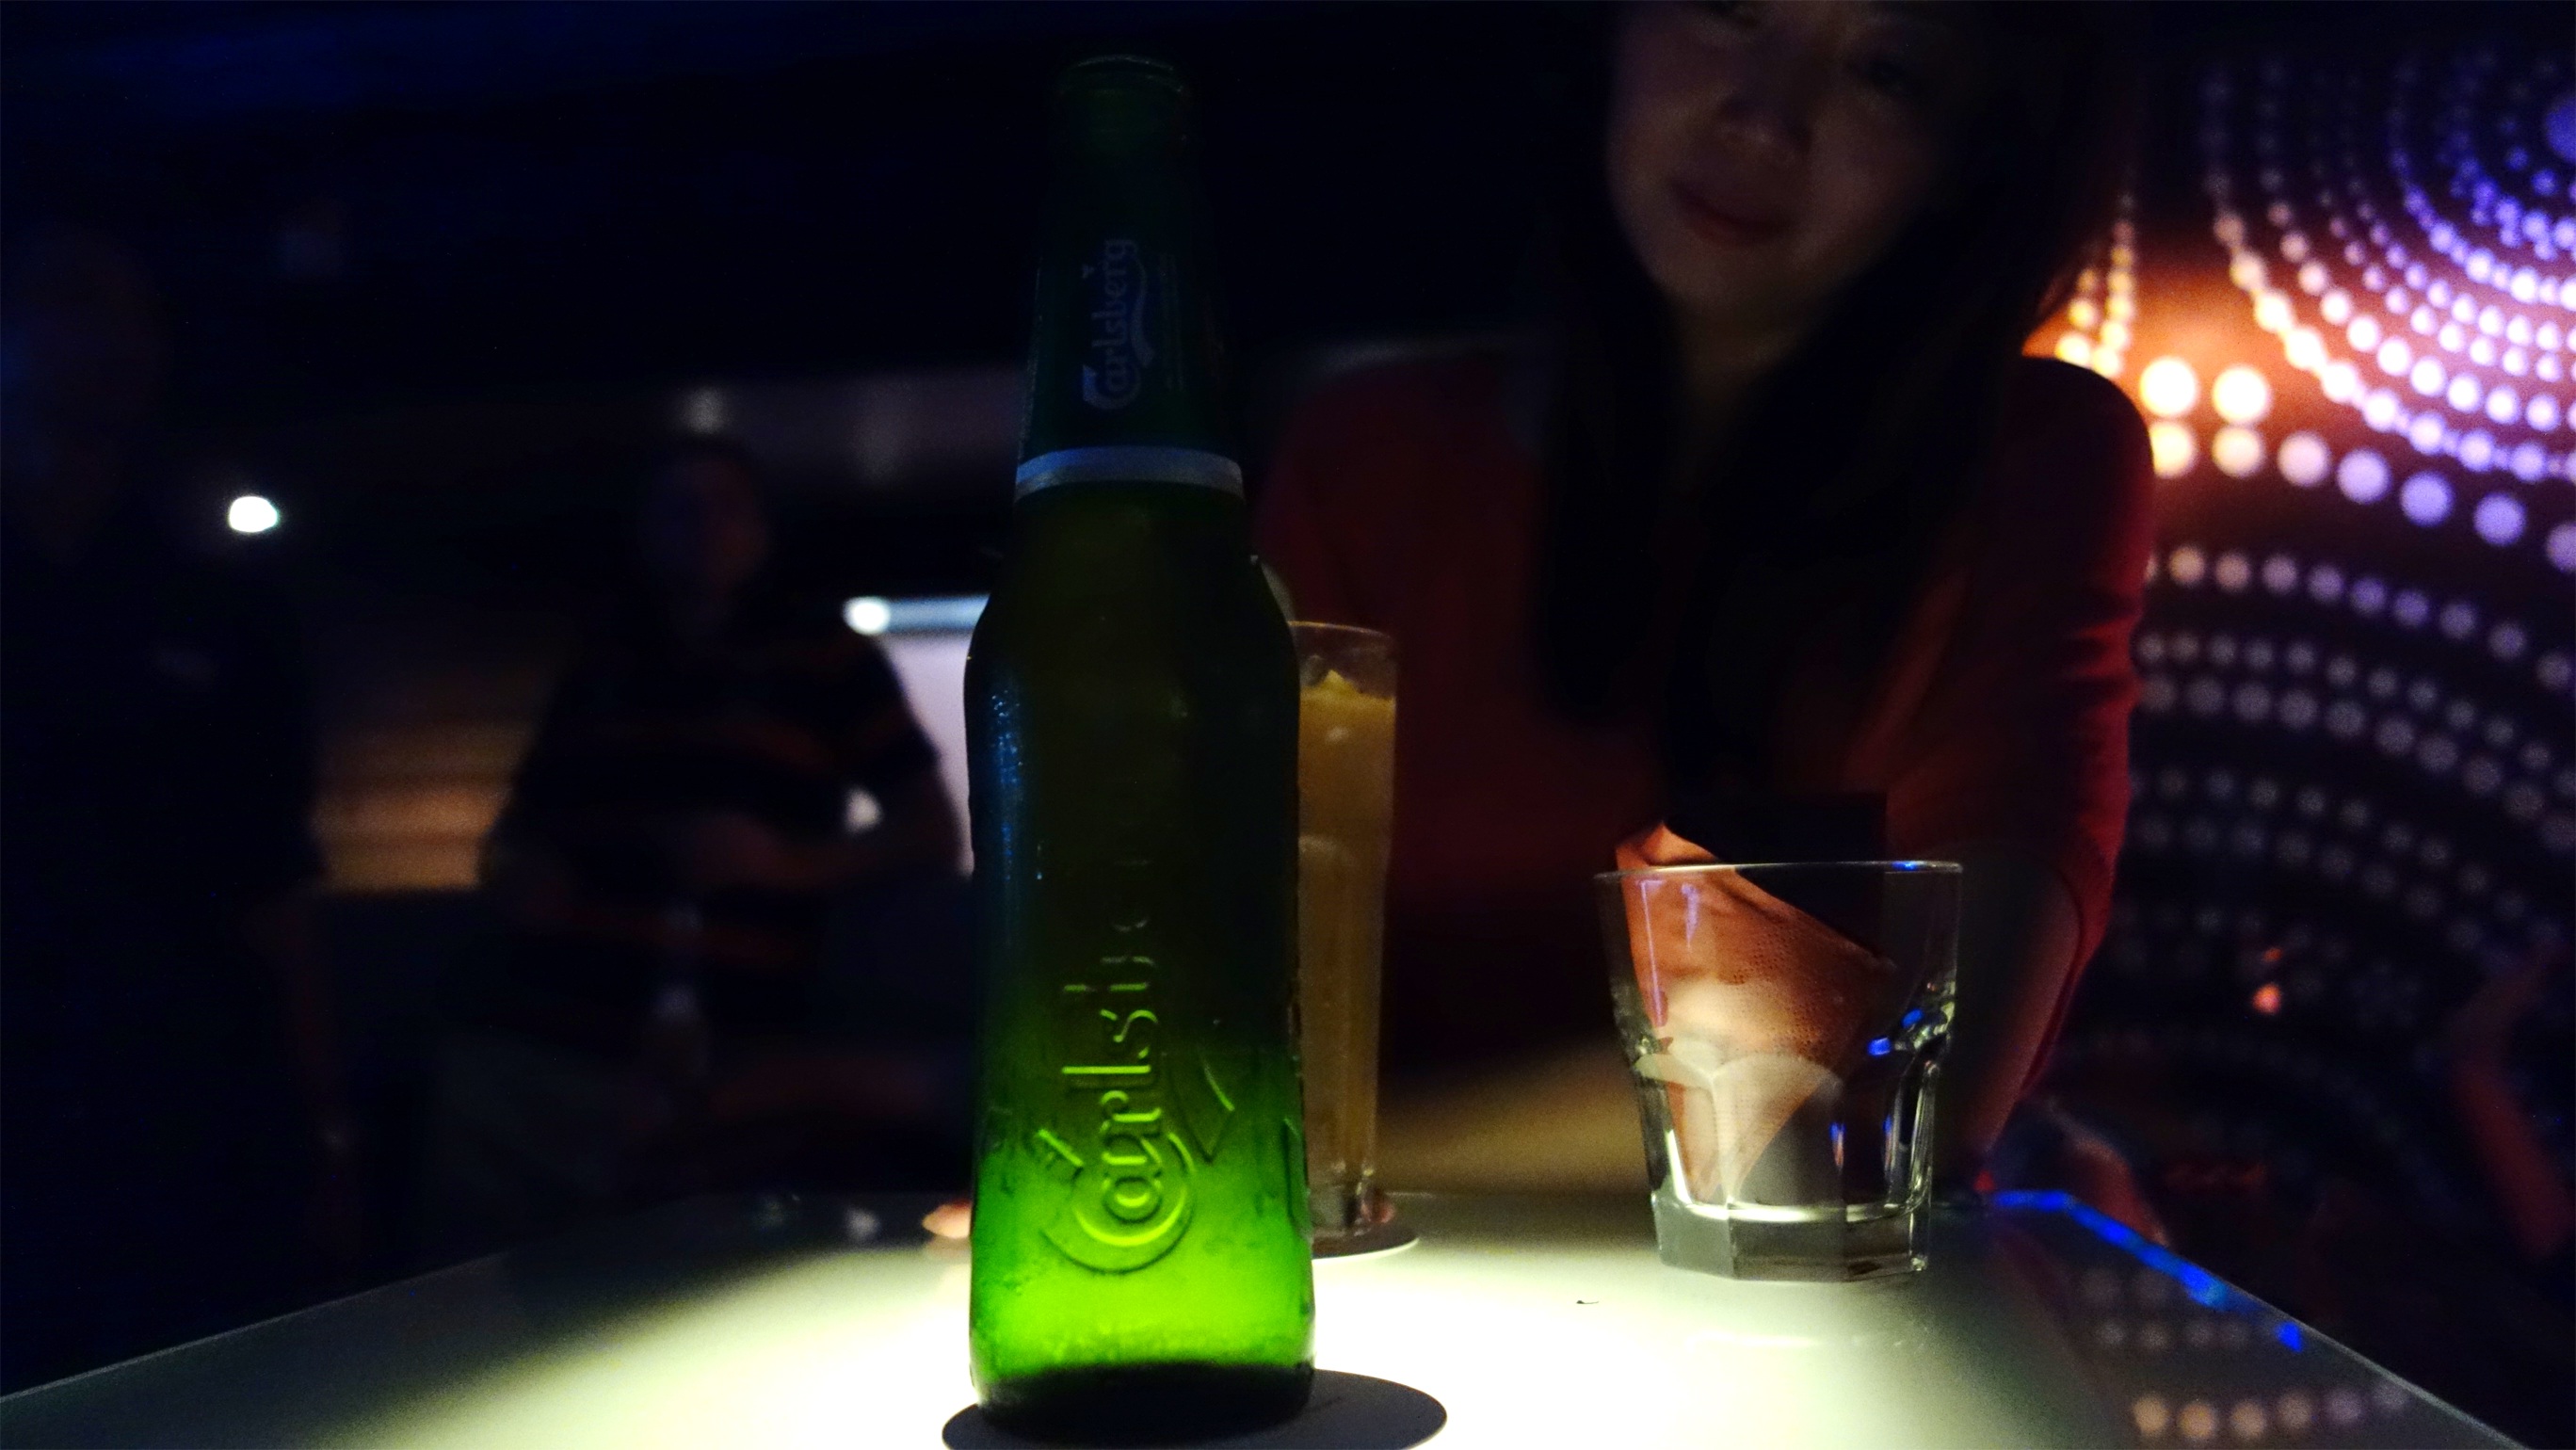
night, glass, bar, drink, bottle, beer, alcohol, liqueur, alcoholic beverage, distilled beverage